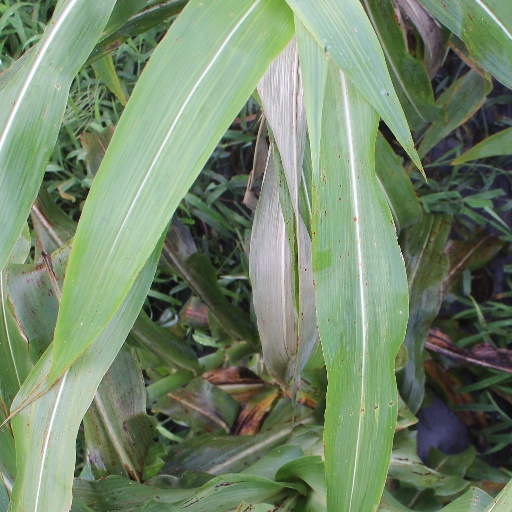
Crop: sorghum